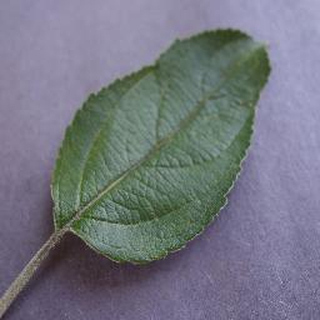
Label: healthy_apple